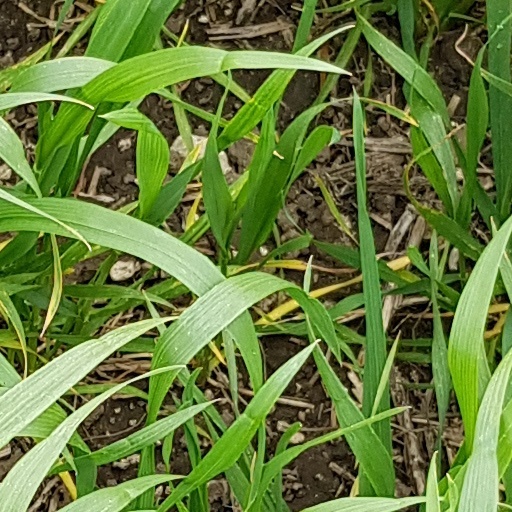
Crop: wheat